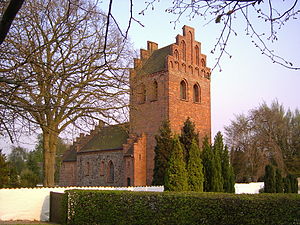
Gørløse Kirke
Gørløse Kirke
Gørløse kirke, Gørløse Sogn, Lynge-Frederiksborg Herred, Frederiksborg Amt
Gørløse Kirke er en kirke i Gørløse Sogn i Hillerød Kommune. Kirken er af teglsten og består af senromansk kor og skib, gotisk våbenhus og et tårn fra slutningen af 1500-tallet. Stærkt restaureret. Kalkmalerierne på skibets sydlige væg blev afdækket i 1898, men senere igennem tildækket.